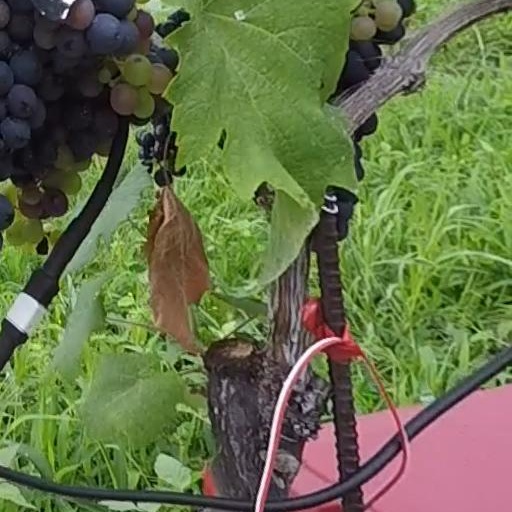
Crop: grape